Huasteca

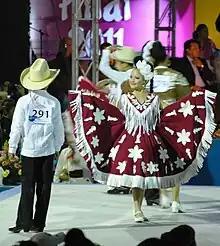
Scene from the "Concurso de Danza Huapango" in Pinal de Amoles, Querétaro.

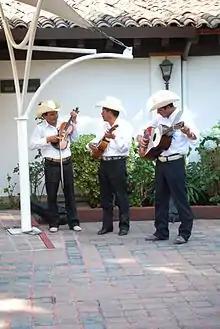
Huapango trio from Veracruz at the Alfredo Guati Rojo National Watercolor Museum.

Despite the lack of ethnic Huastecs, the region still maintains a cultural identity, which is celebrated at various festivals such as the Encuentro de las Huastecas (Huastec Encounter) in Amatlán in November, and the Festival de la Huasteca in Ahuacatlán de Guadalupe, Purísimas de Arista and Agua Zarca in Querétaro. Much of the region's culture has remained distinct because of the lack of communication with the outside world. This region has not been extensively studied by academics.